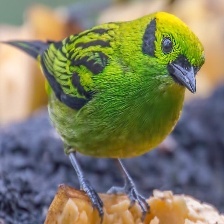
Species: EMERALD TANAGER
Scientific name: TANGARA FLORIDA